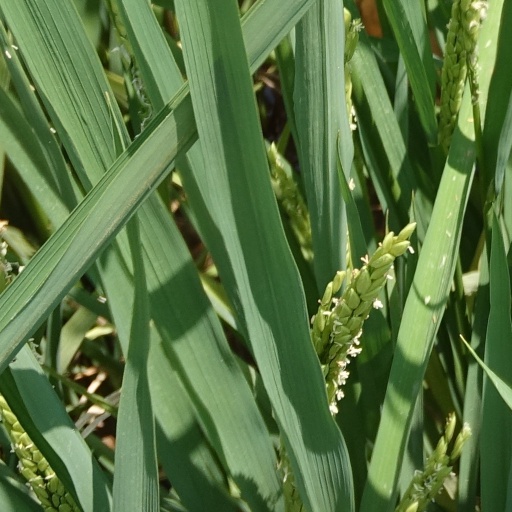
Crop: rice